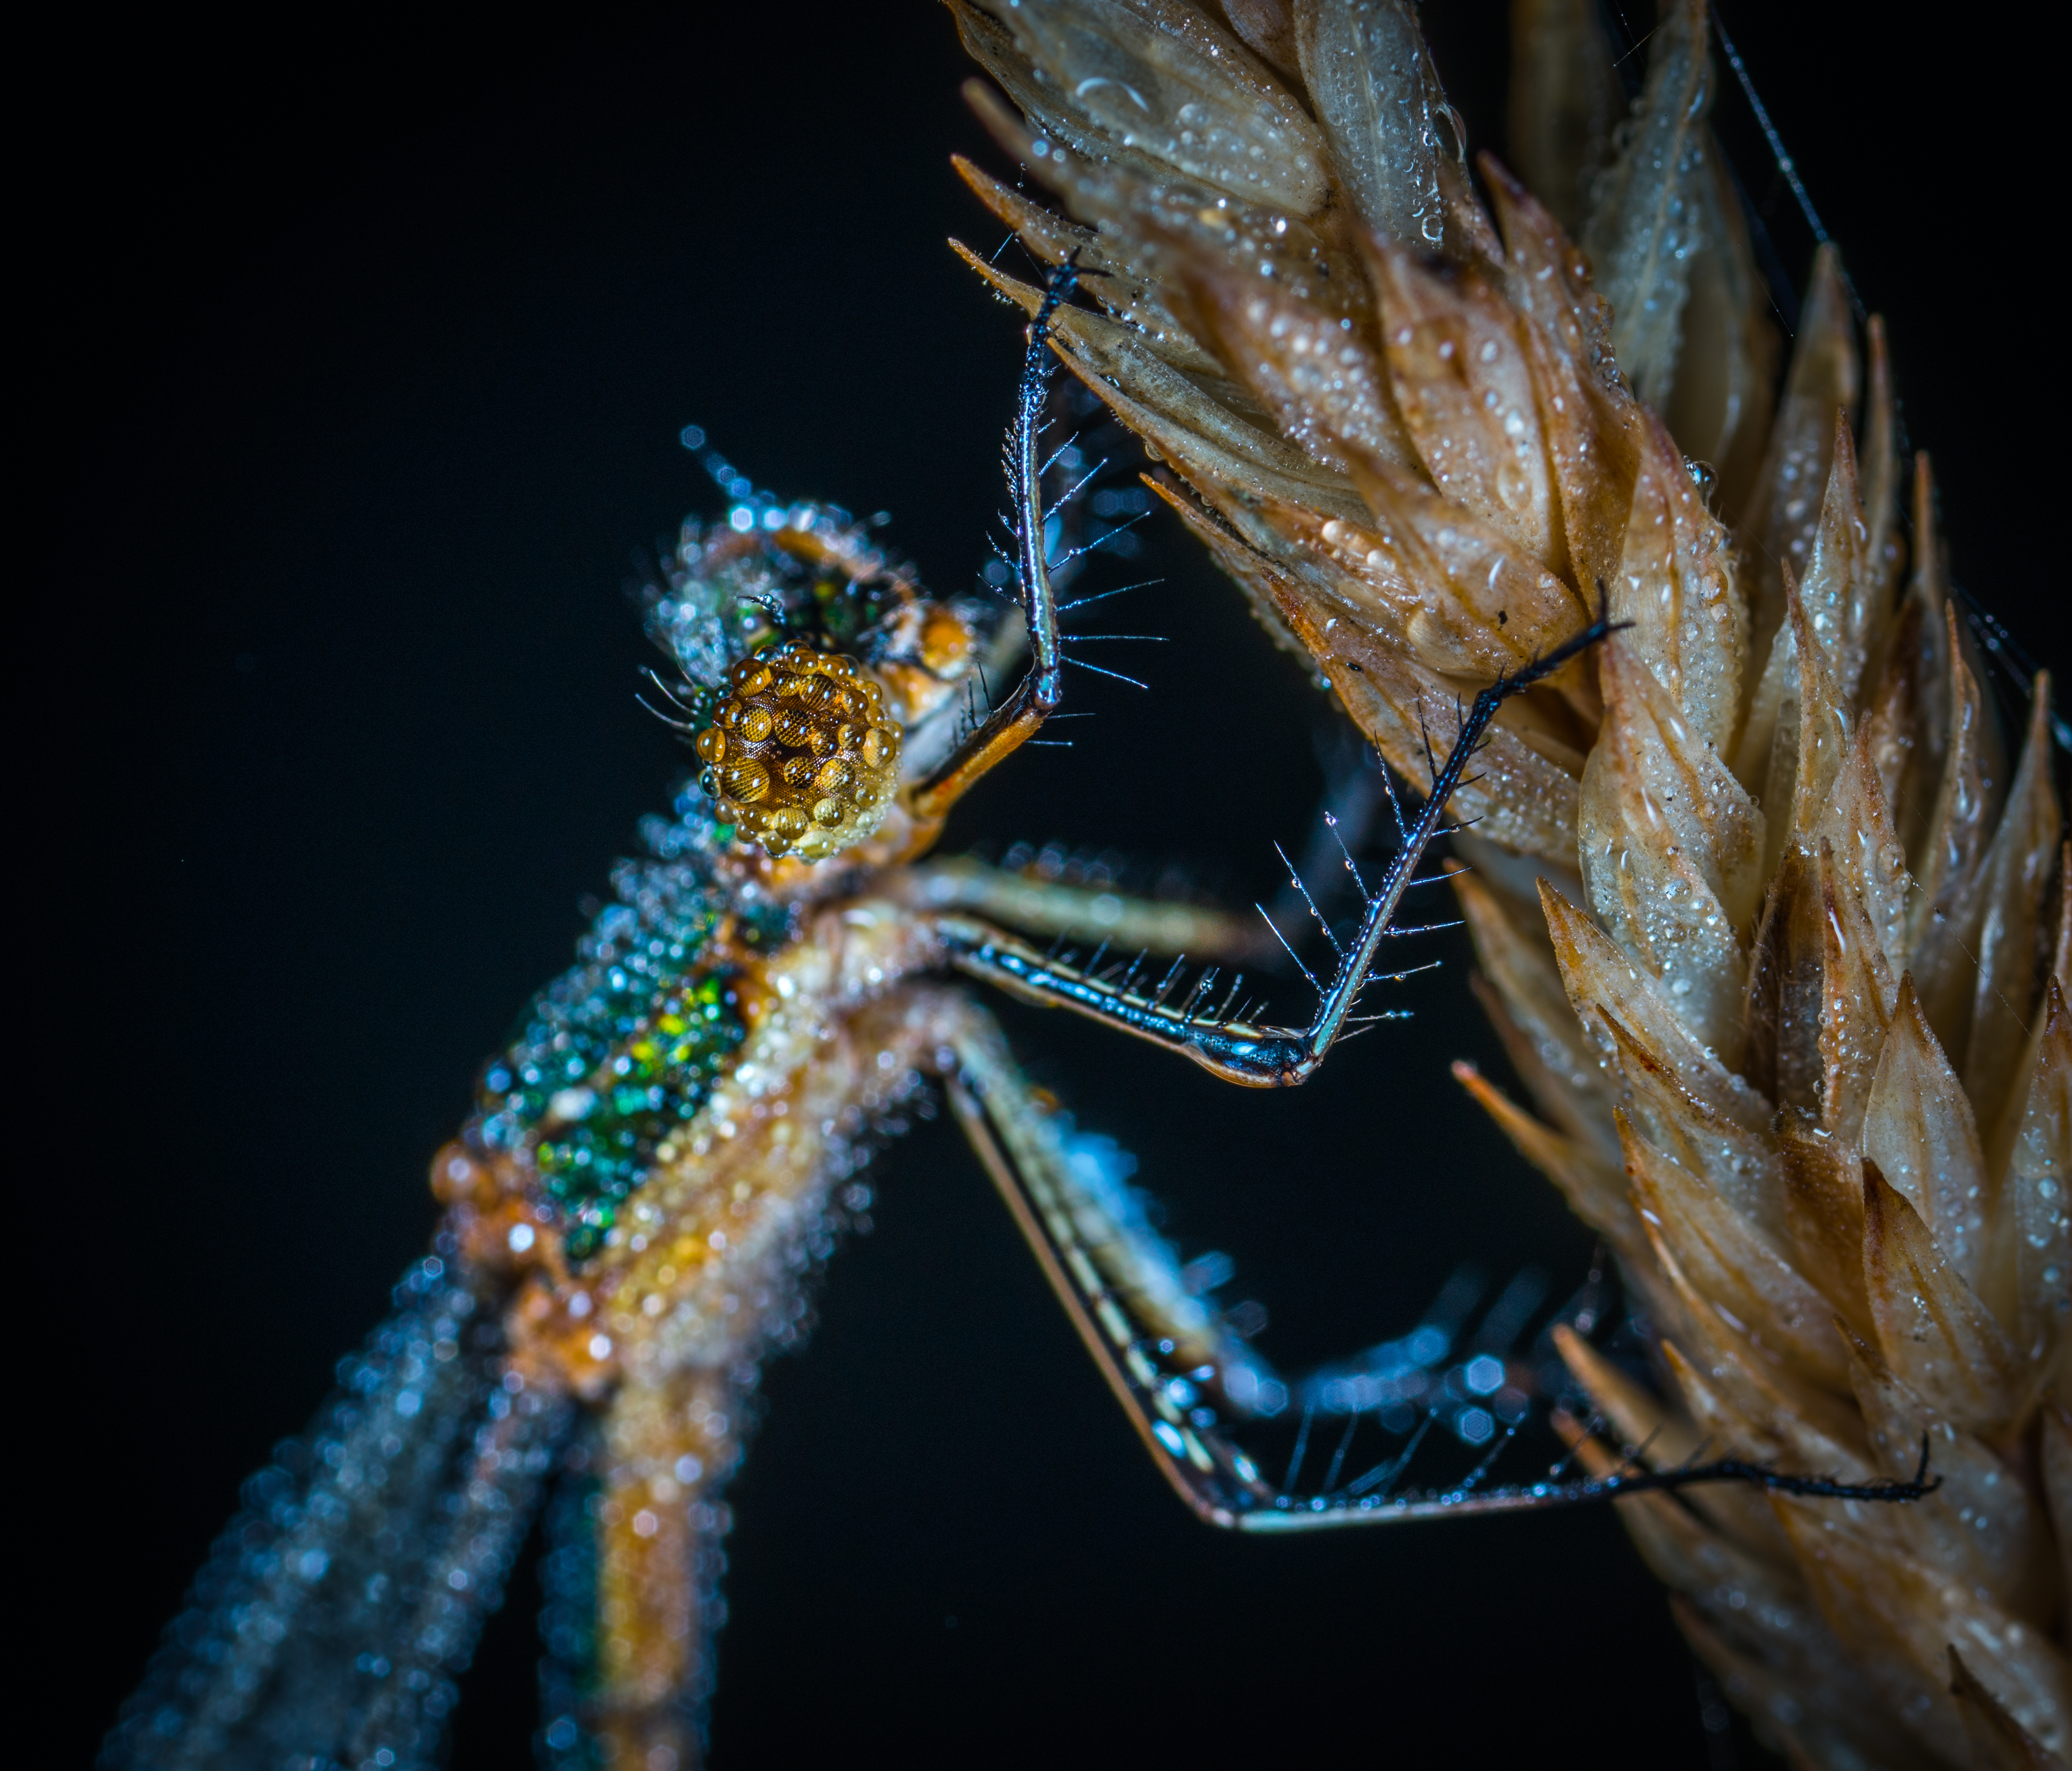
dragonfly, insect, macro, portrait, macro photography, invertebrate, close up, organism, membrane winged insect, arthropod, marine biology